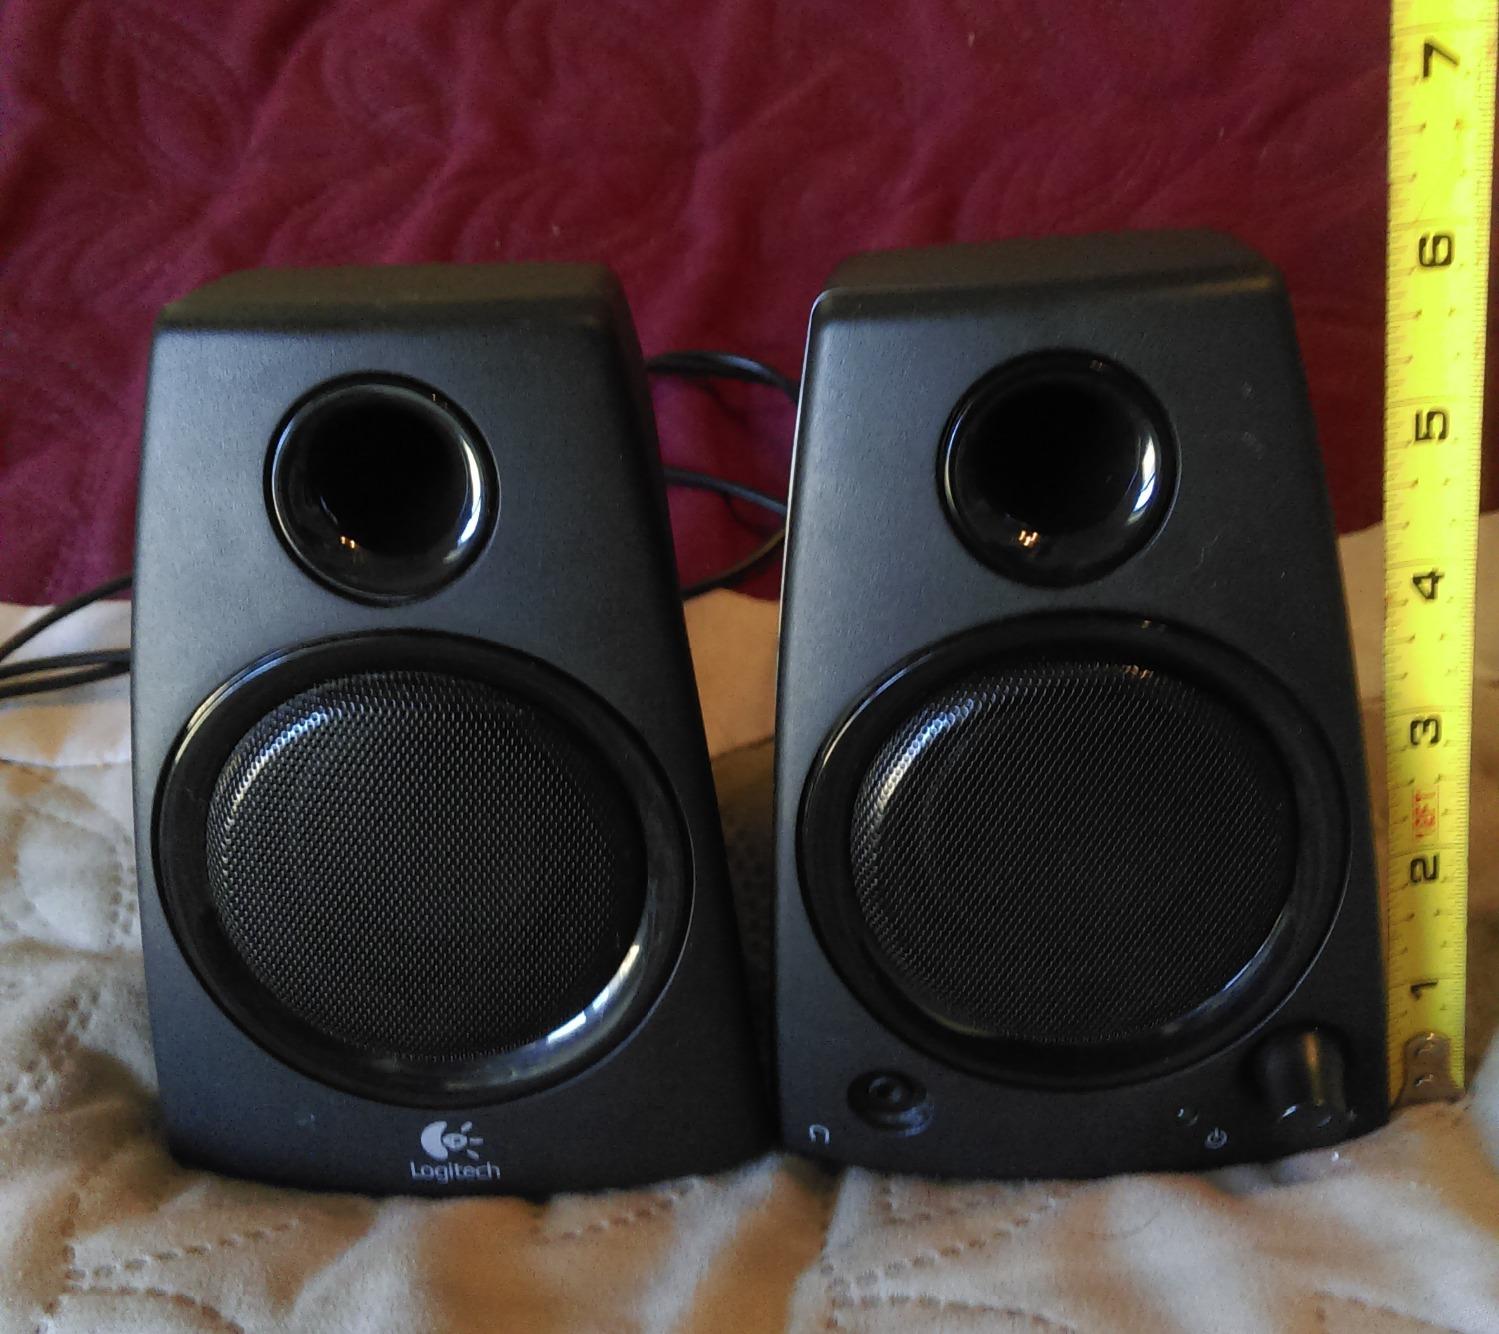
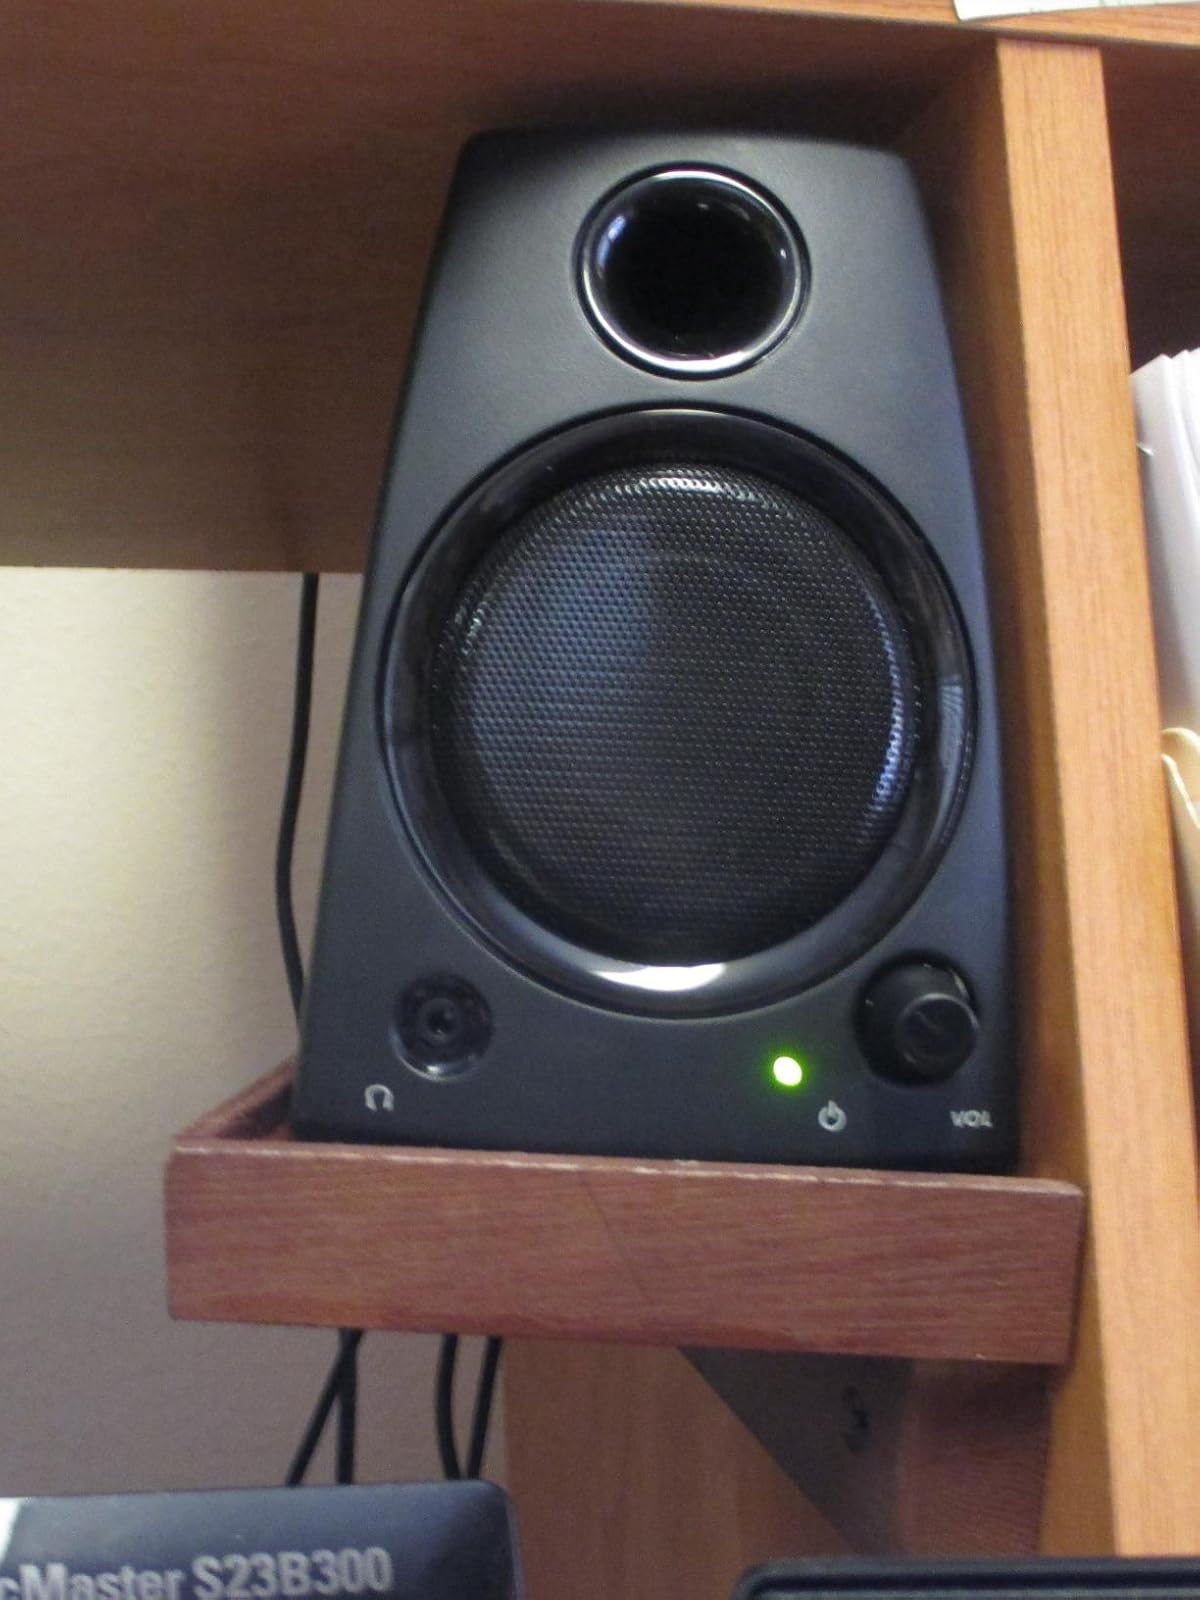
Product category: speaker
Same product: yes